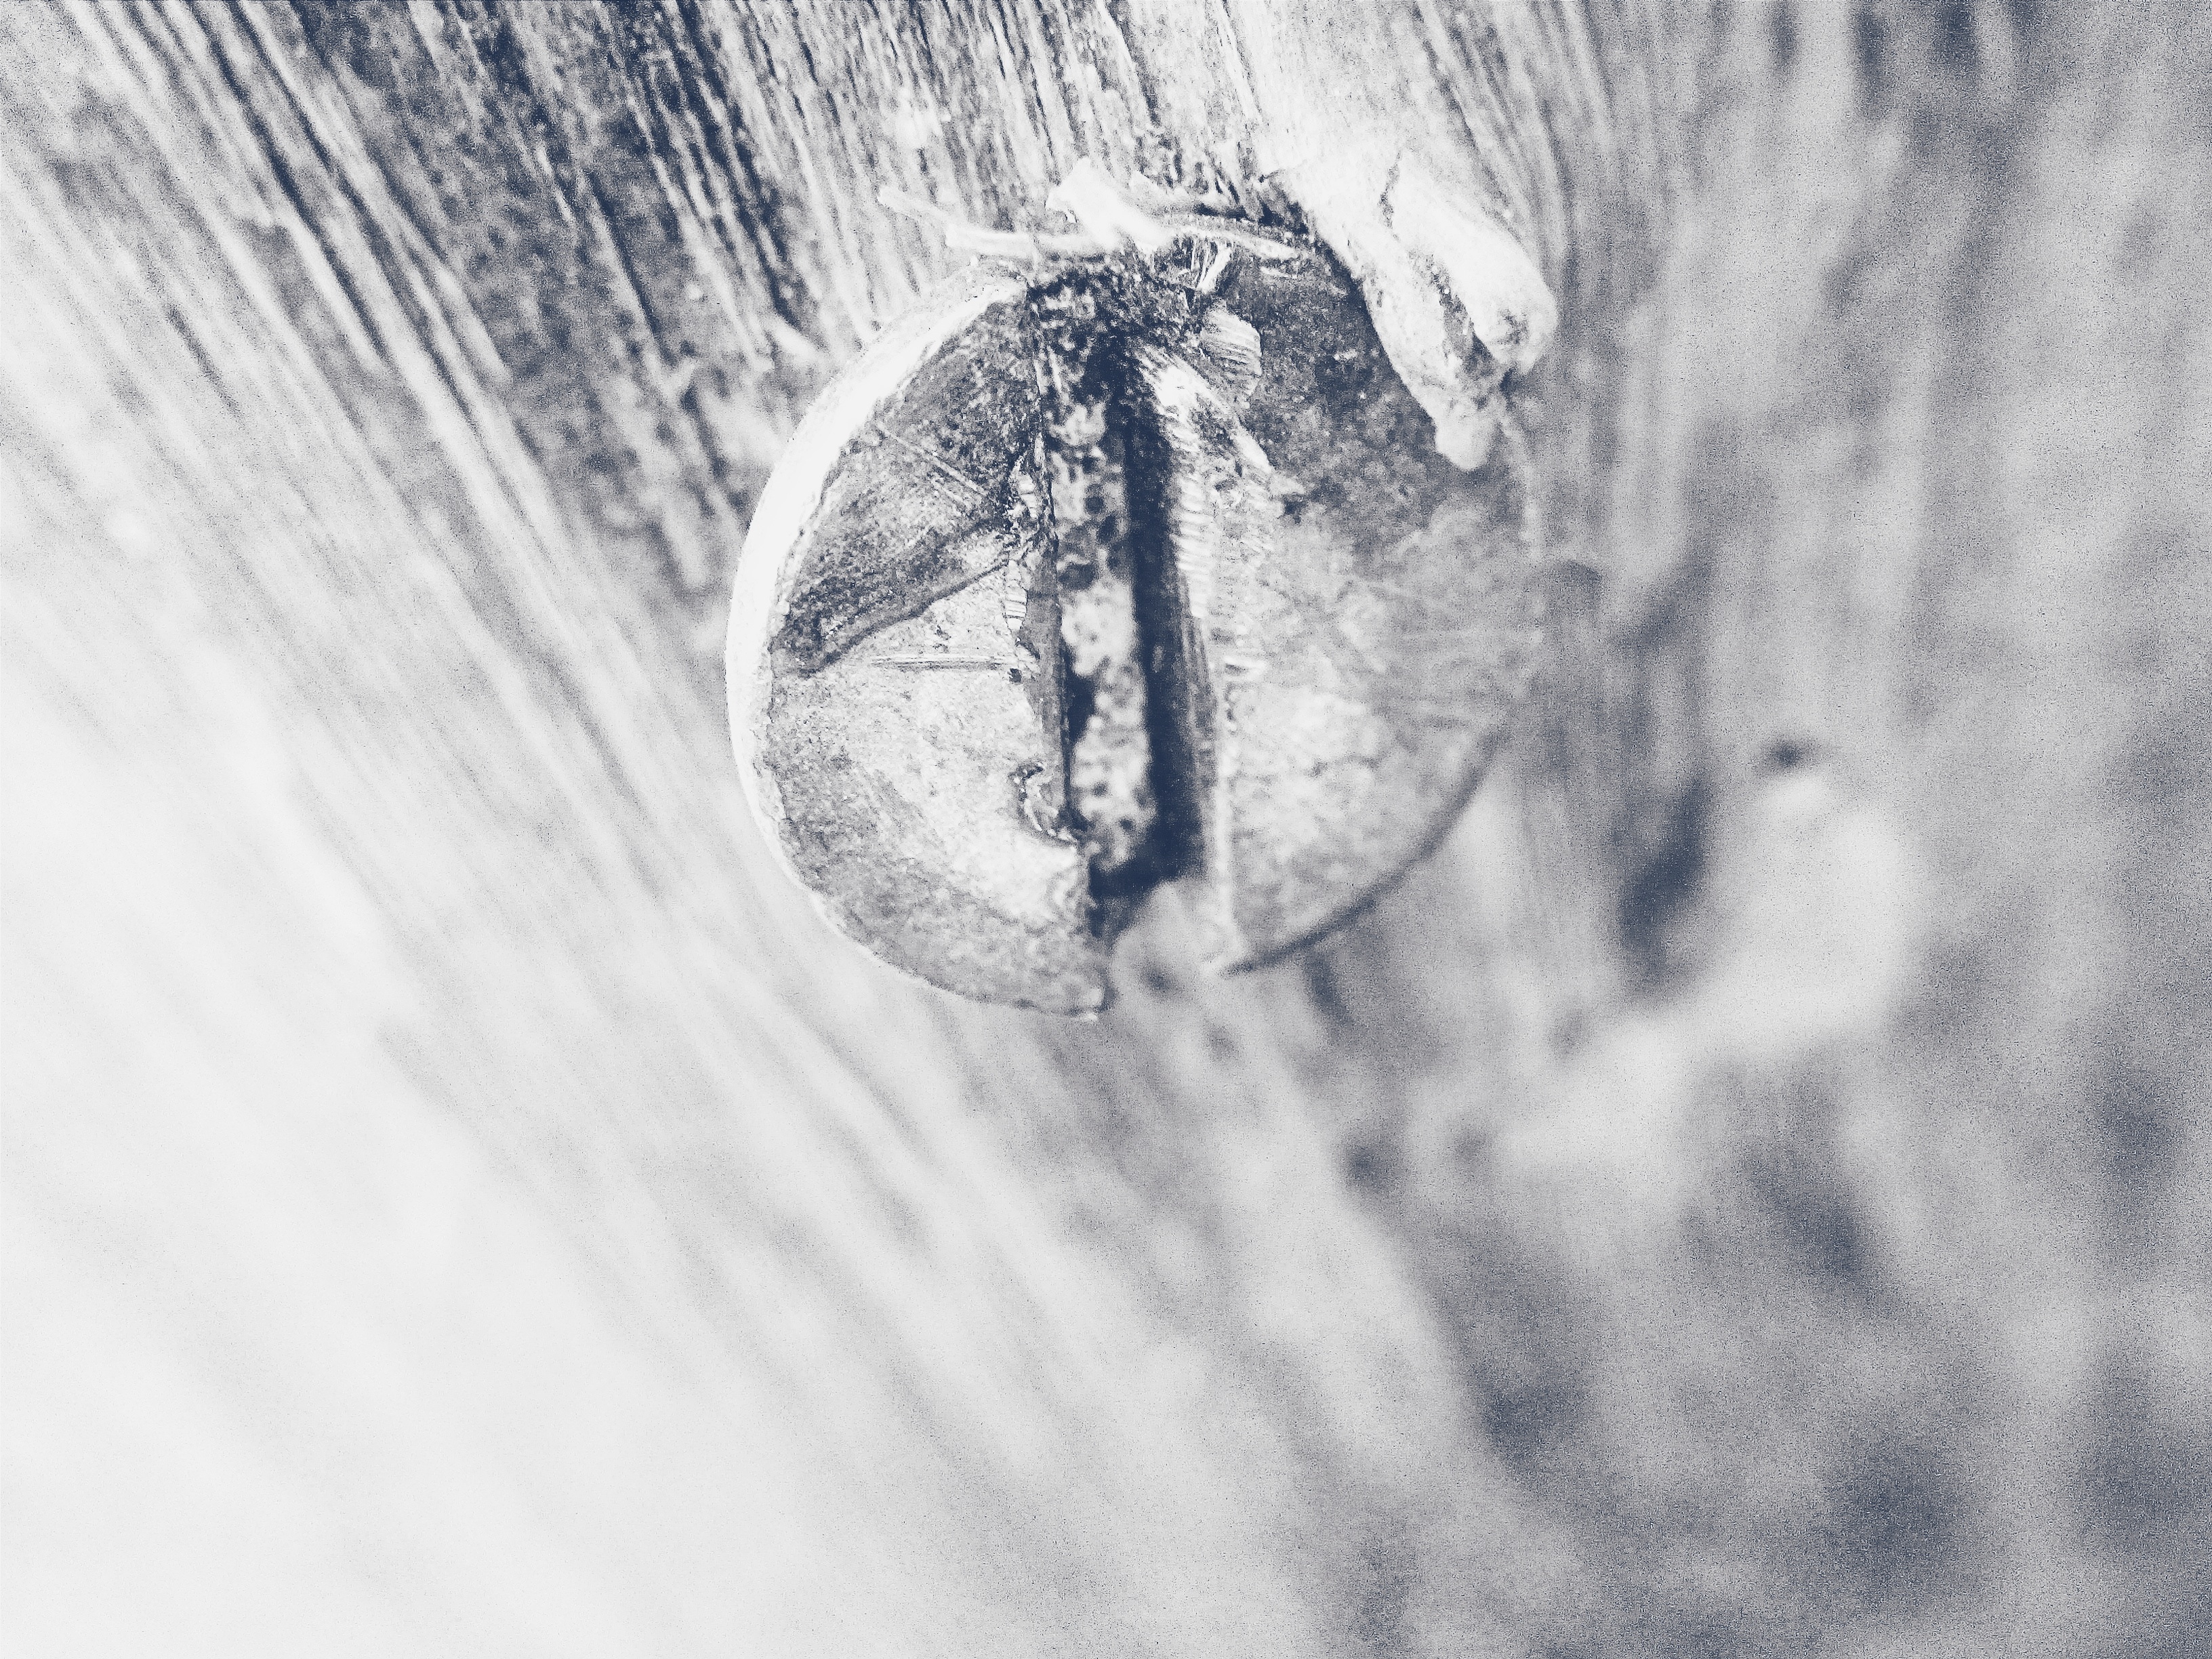
snow, winter, black and white, white, atmosphere, weather, monochrome, close up, earth, monochrome photography, atmosphere of earth